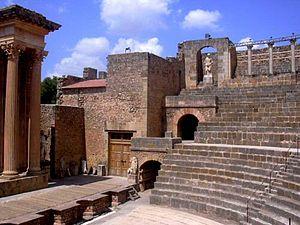
Le théâtre romain de Guelma est un théâtre antique situé à Guelma en Algérie, fut édifié au début du IIIᵉ siècle, grâce au financement d'une prêtresse du culte impérial. Complètement détruit, il a été rebâti au début du XXᵉ siècle, ce qui explique son excellent état.
Guelma, appelée Malaca dans la période de ses fondateurs, les Phéniciens, puis Calama à l'époque romaine, est une commune de la wilaya de Guelma, dont elle est le chef-lieu, située à 60 km au sud-ouest d'Annaba, à 110 km à l'est de Constantine, à 60 km de la mer Méditerranée et à 150 km de la frontière tunisienne.